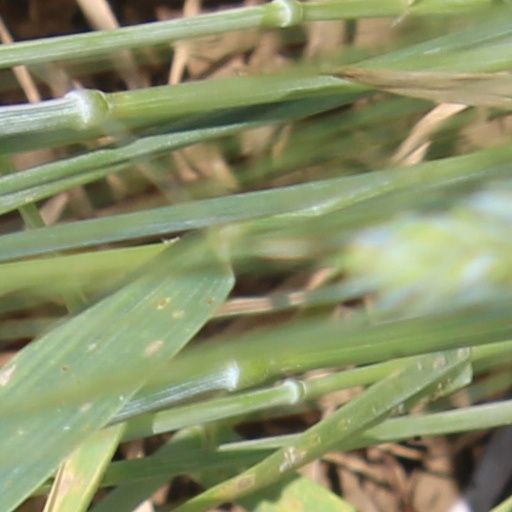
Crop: wheat